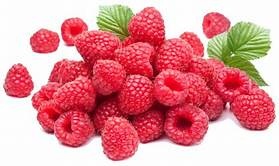
Label: raspberry